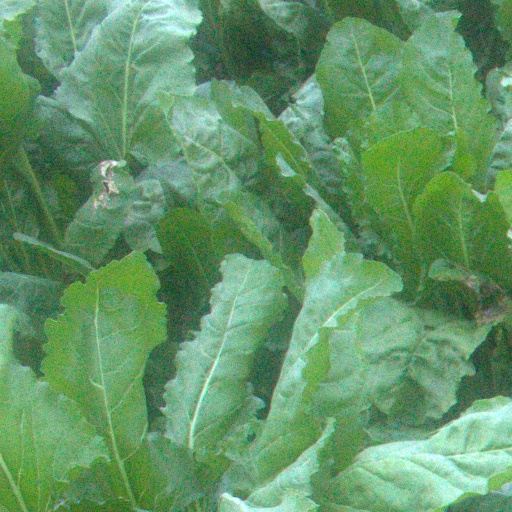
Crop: sugar beet